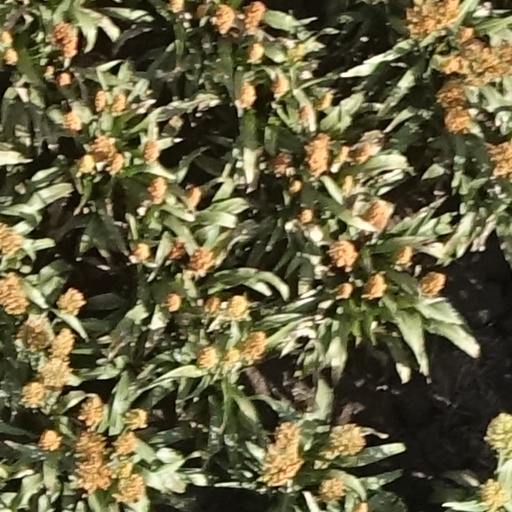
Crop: sorghum